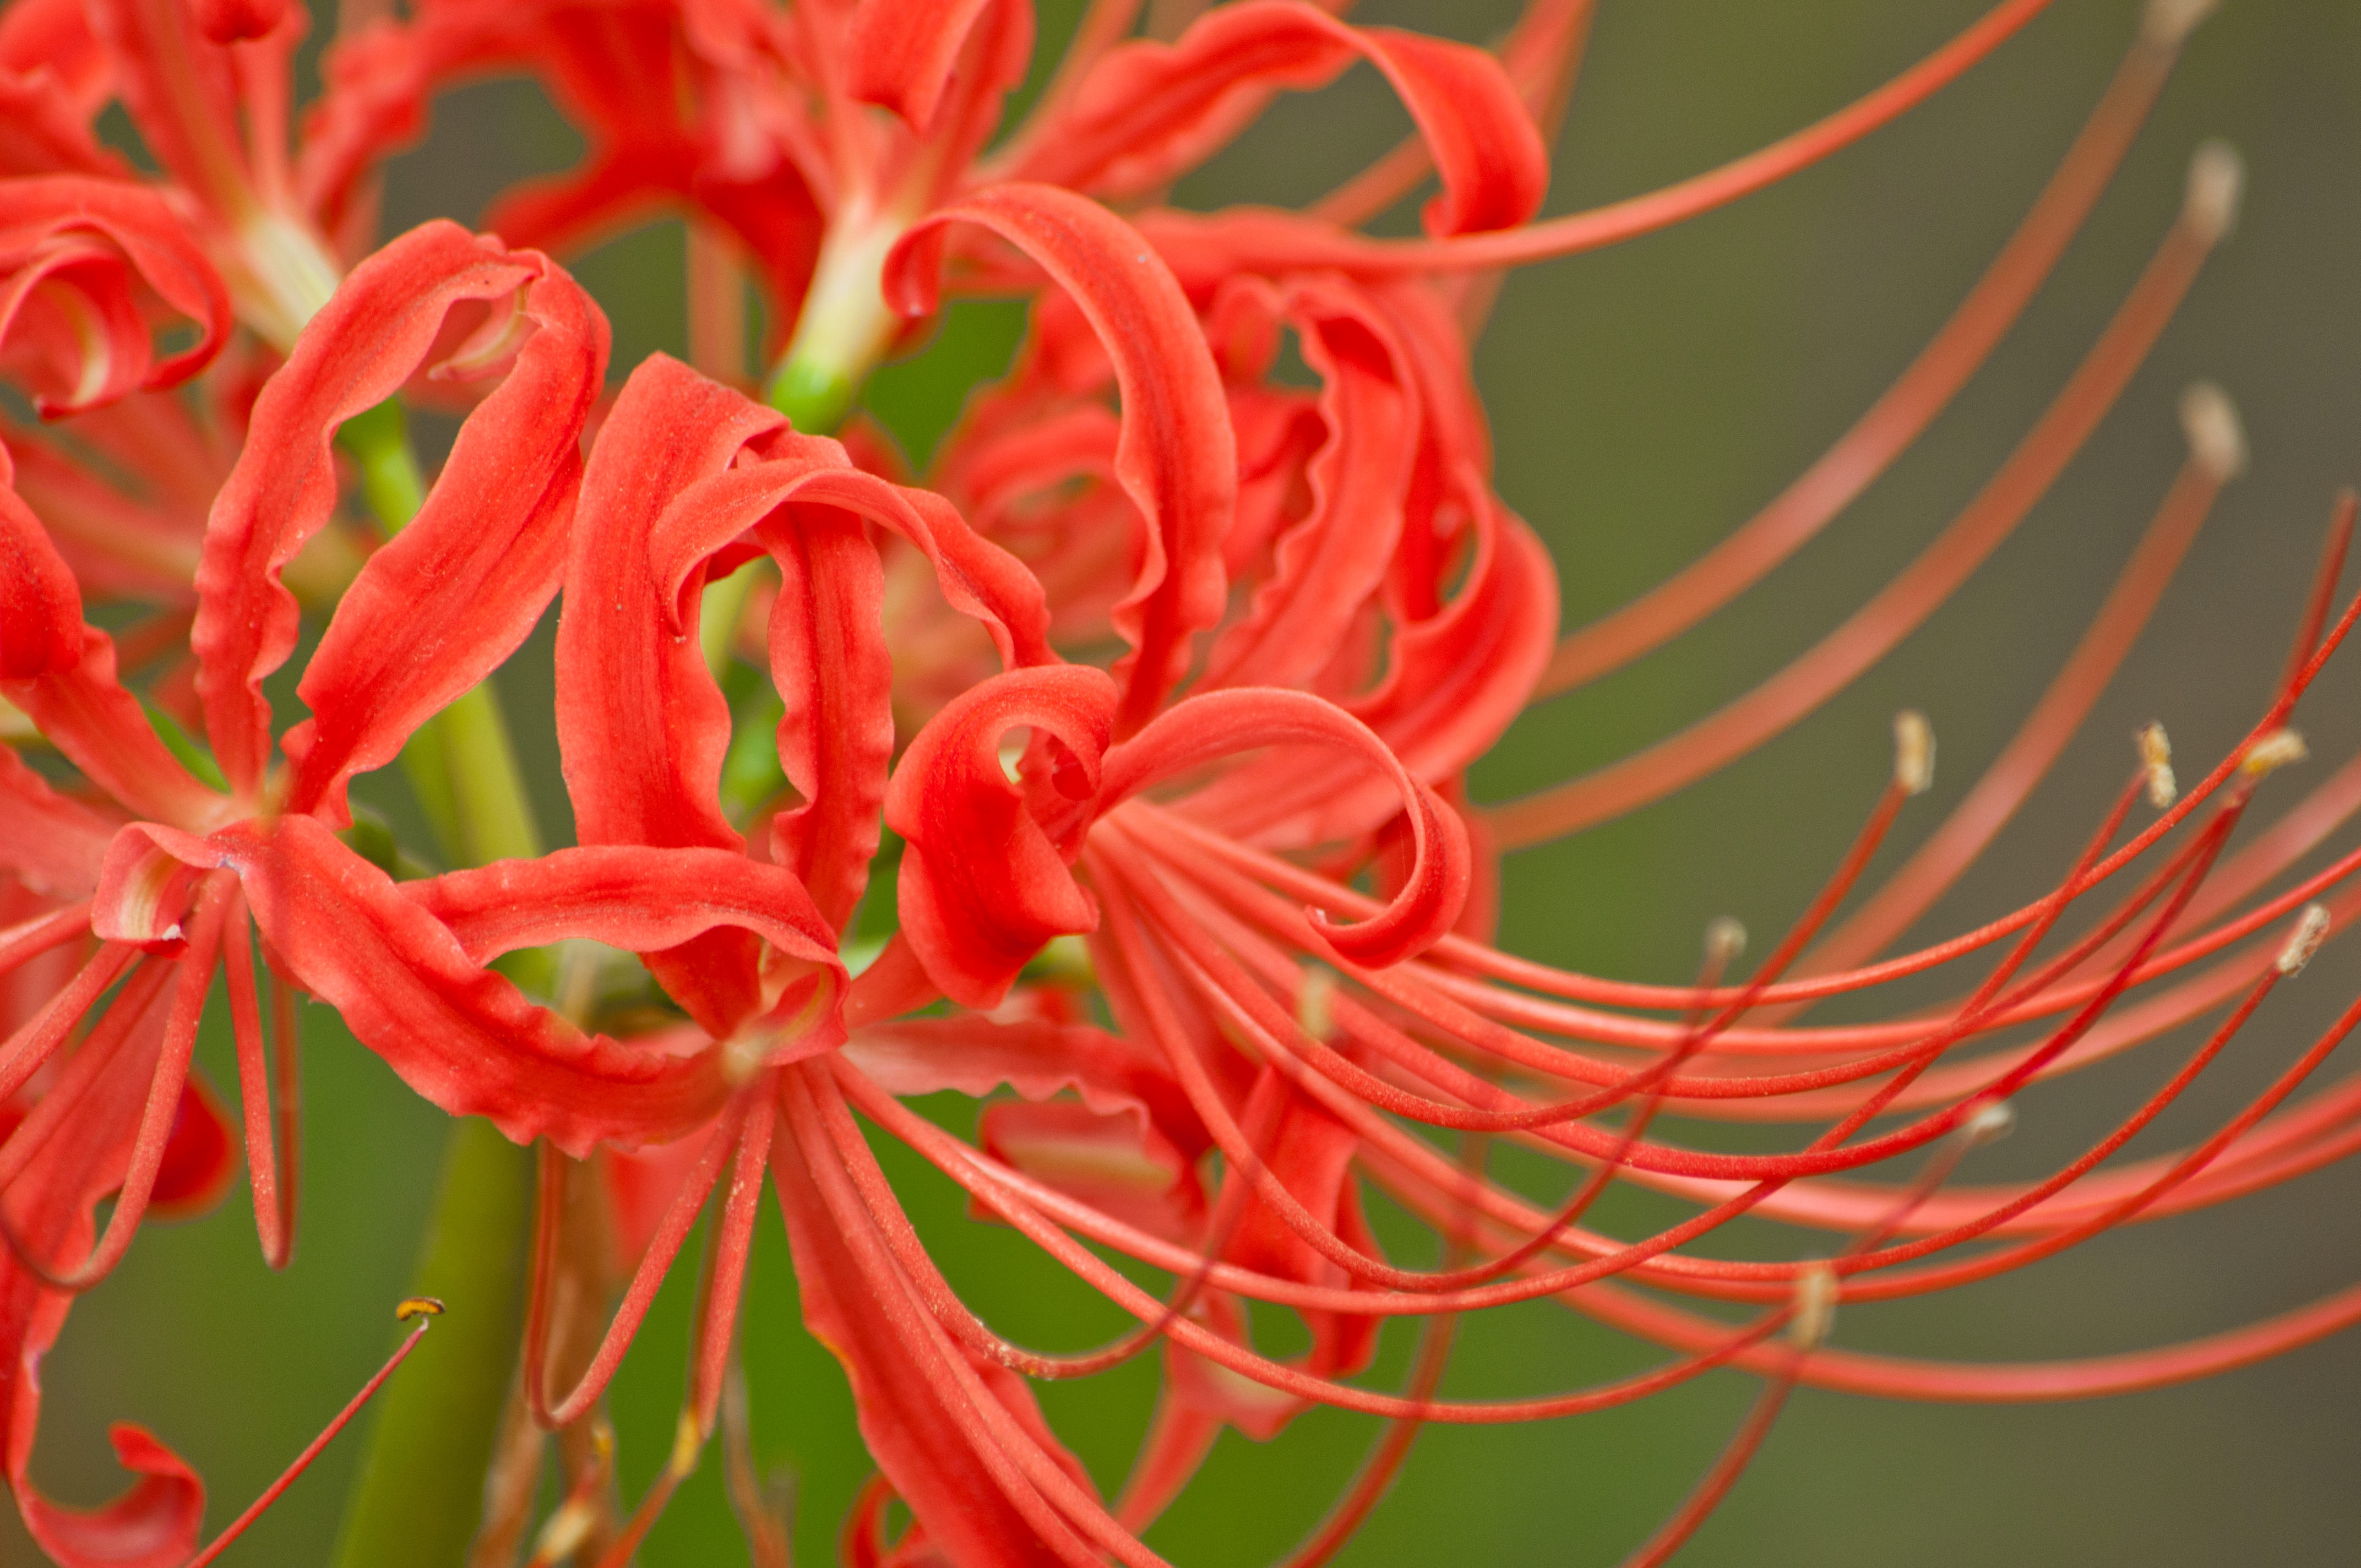
higanbana, flowering plant, flower, red, guernsey lily, plant, botany, amaryllis family, grevillea, honeysuckle, protea family, petal, crinum, plant stem, honeysuckle family, hippeastrum